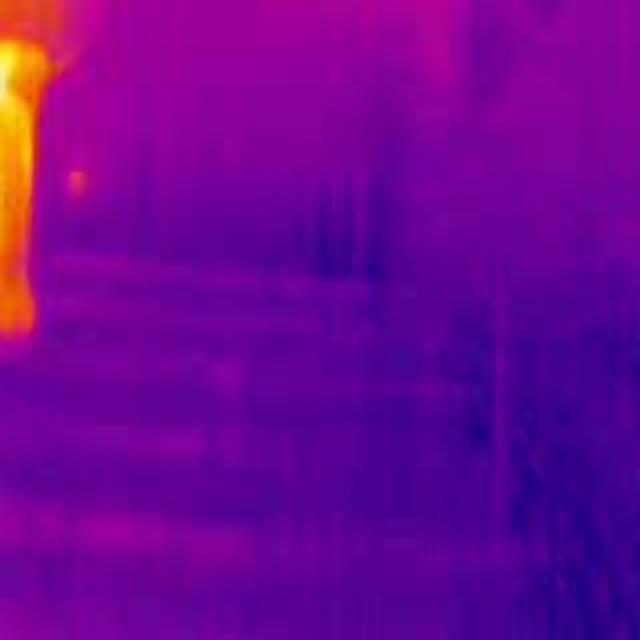
Detected objects:
label: person